Ross Valley

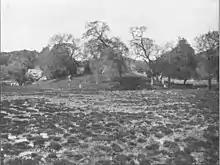
Coast Miwok shellmound in Ross Valley, Marin County, California, USA

Ross Valley is a valley in Marin County, California. The city of Ross in addition to all or portions of San Anselmo, Fairfax, Kentfield, and San Rafael are located in the valley. Mount Tamalpais is to the west, the Red Hills to the North and San Francisco Bay to the East.